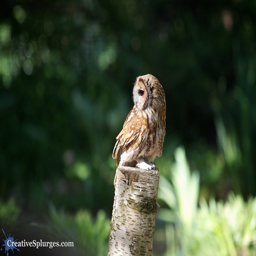
A cute brown owl perched on a cut tree trunk.
A beaver sitting on top of a tree stump.
A bird is sitting on the top of a log.
"Who" is that owl perched on the stump?
A small bird on a tree cut tree branch.